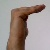
The image shows a hand gesture representing a space in Indian Sign Language.